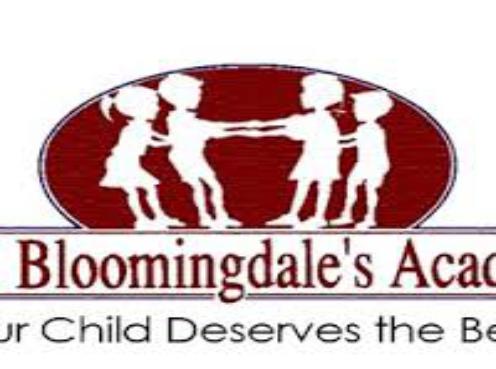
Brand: Bloomingdale's
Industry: Clothes